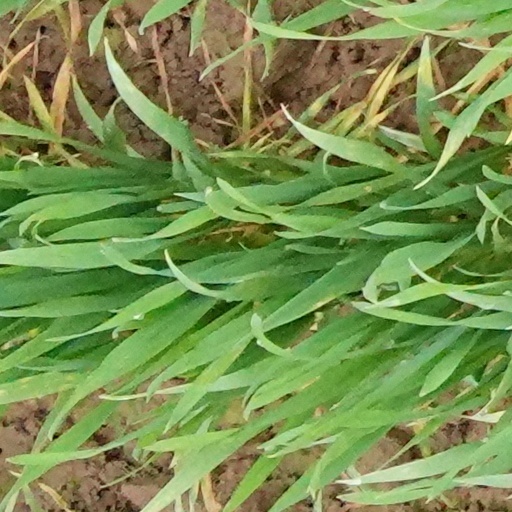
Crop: wheat